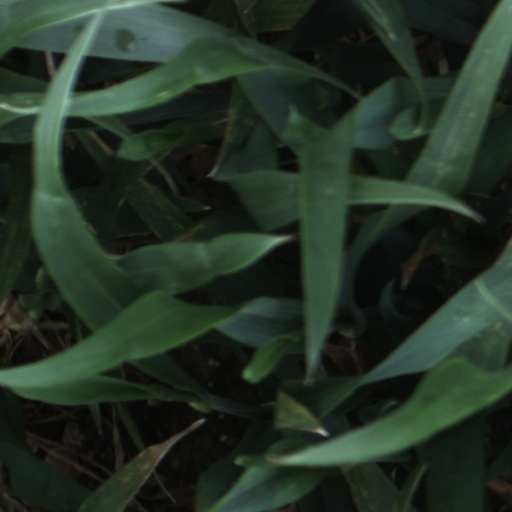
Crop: wheat